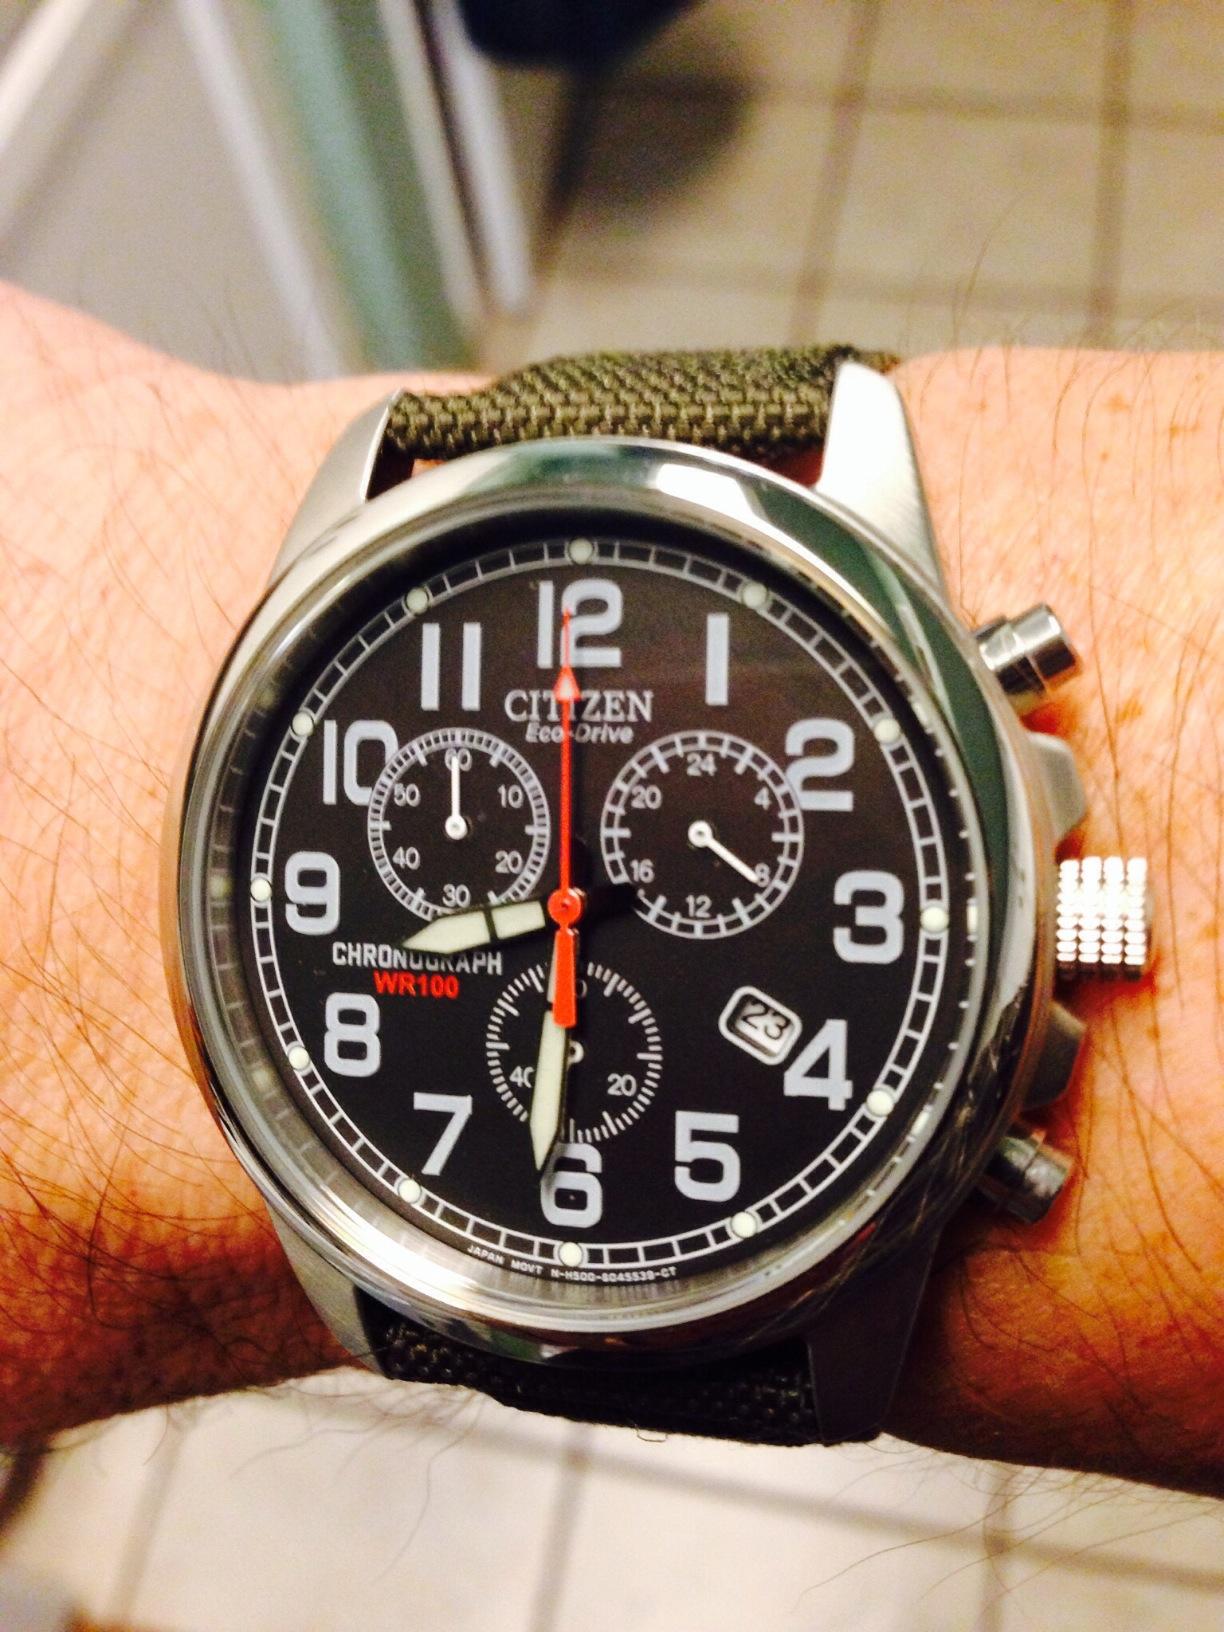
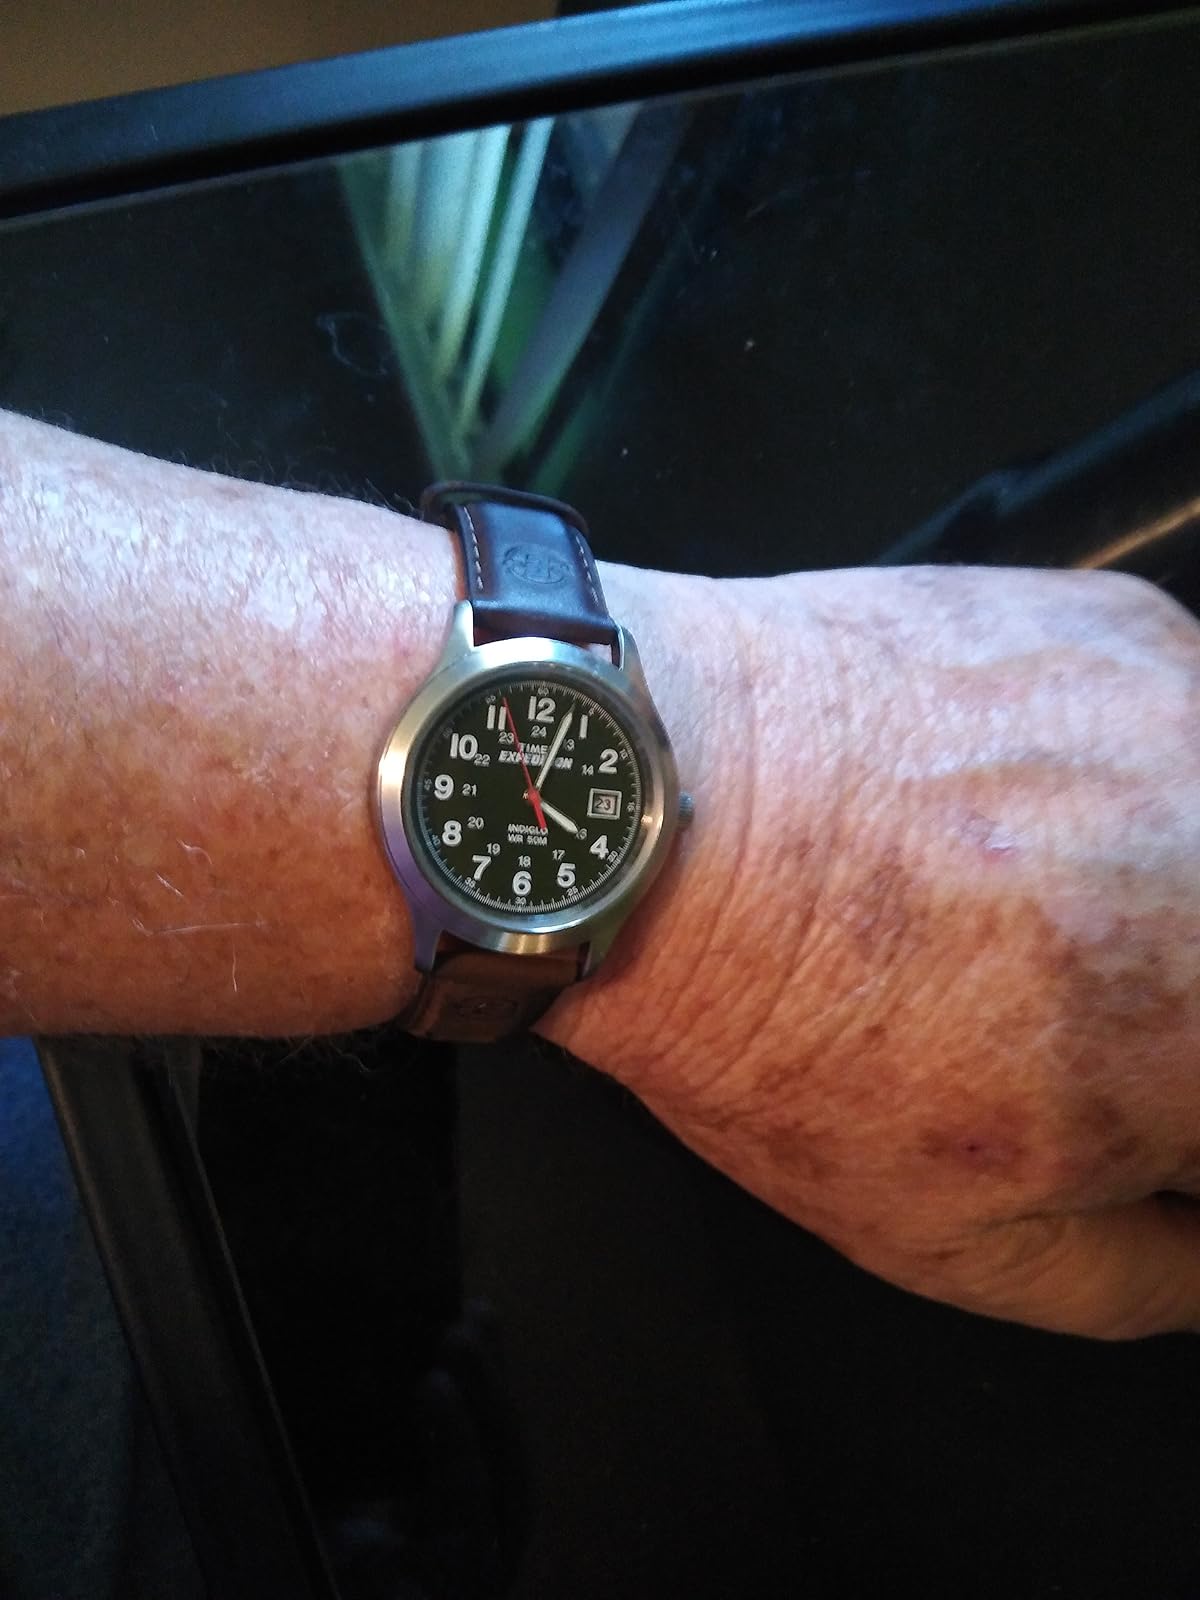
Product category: accessories_watch
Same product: no